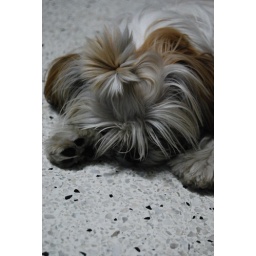
ate lisa's cute dog who got lazy after being so full of energy. this dog's movements occur in waves